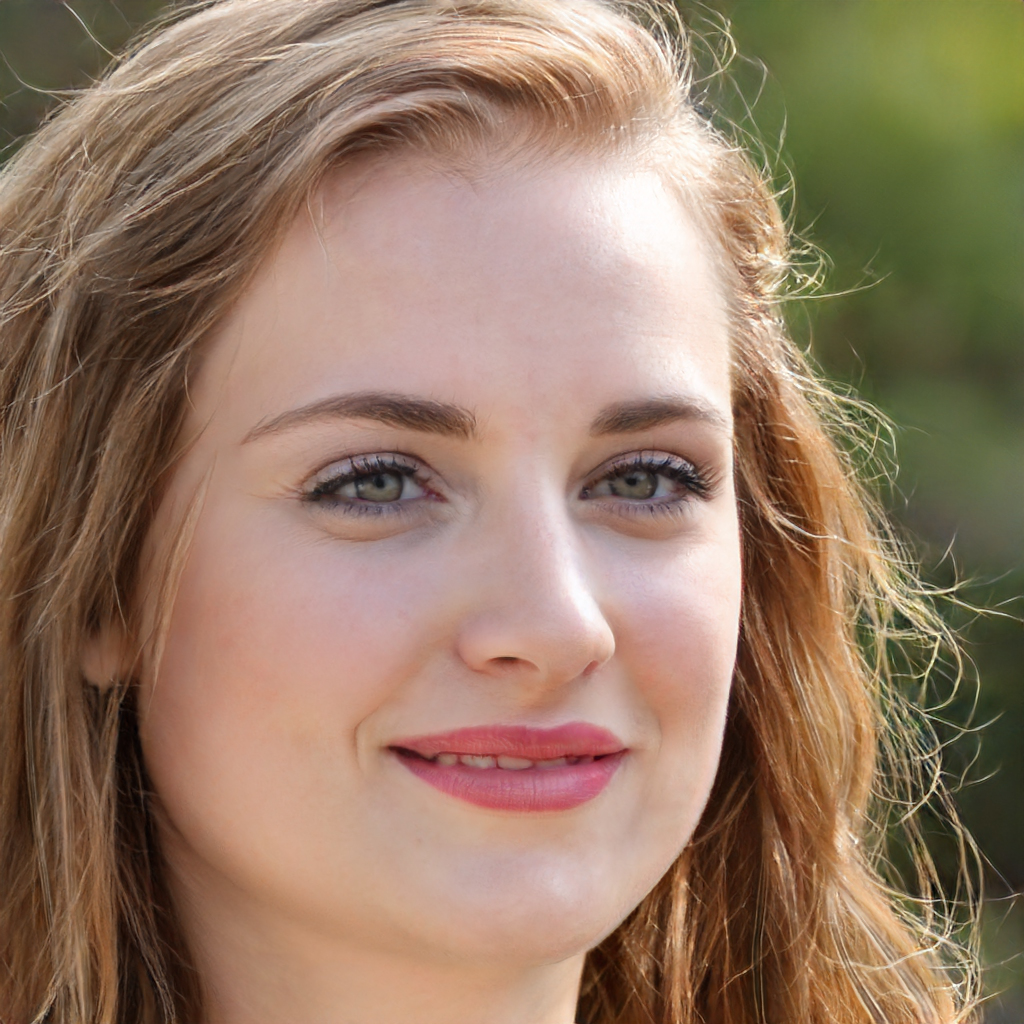
Portrait style: Real Portrait